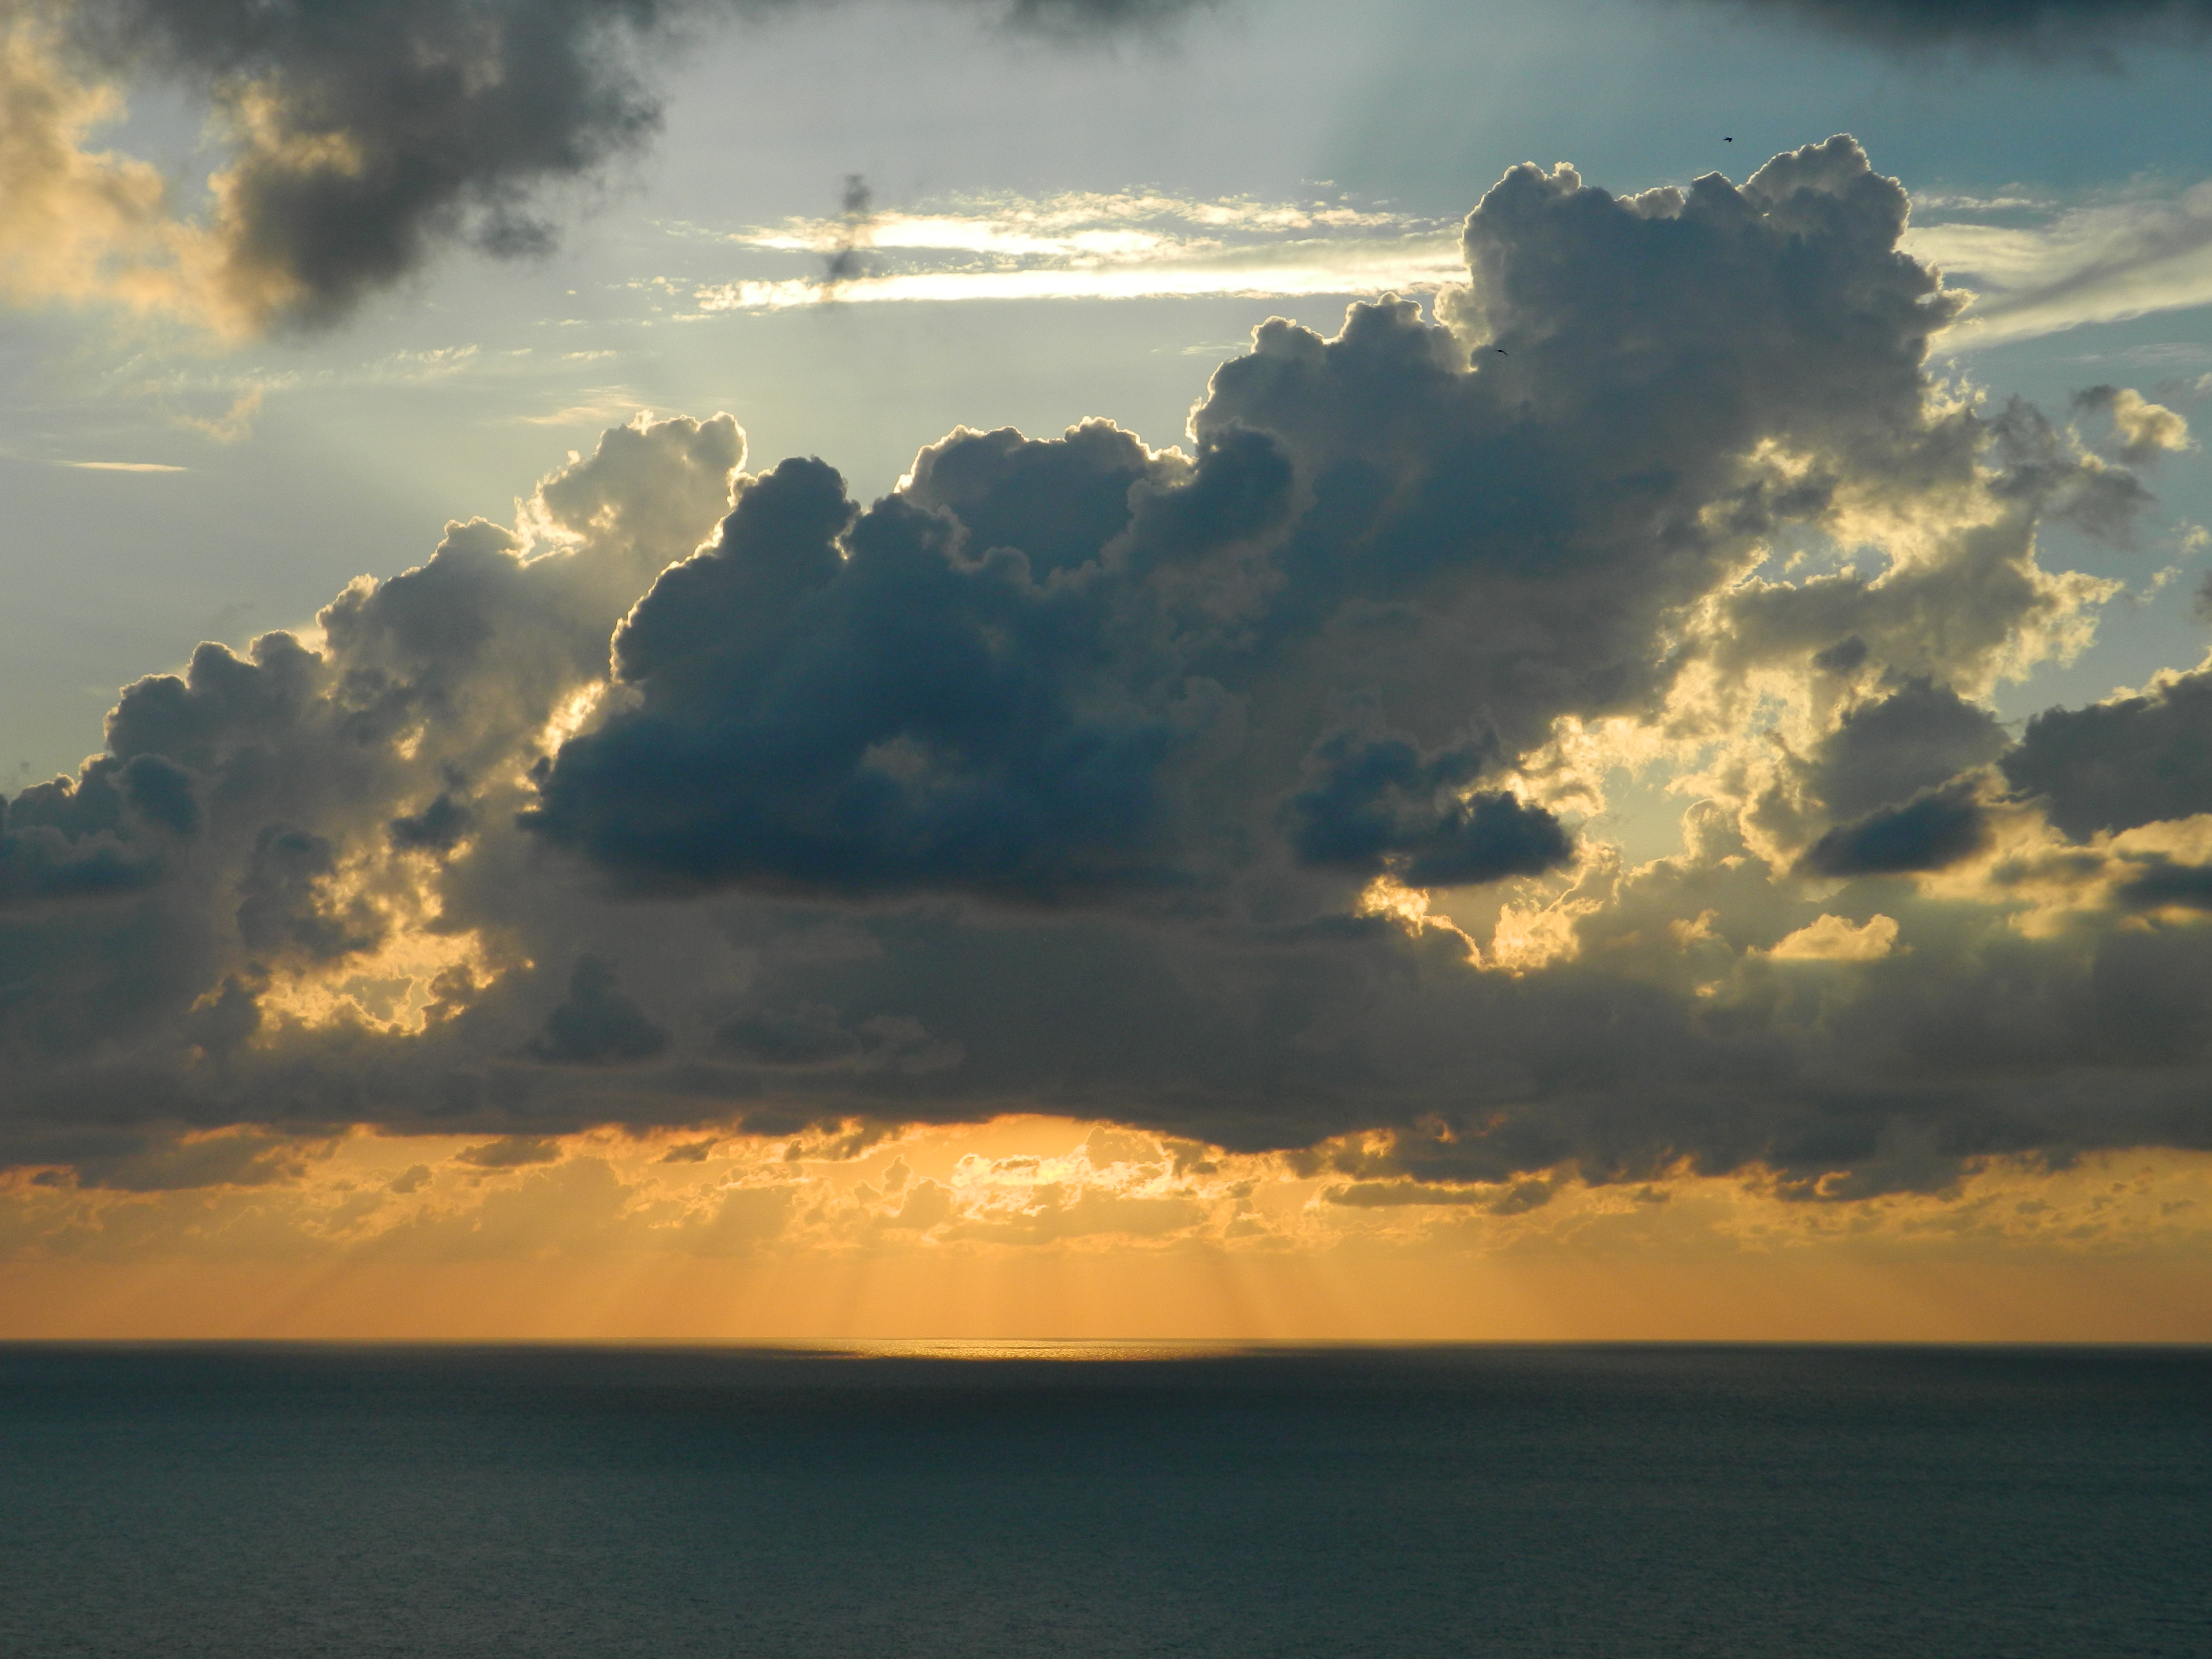
sea, coast, water, nature, ocean, horizon, cloud, sky, sun, sunrise, sunset, sunlight, morning, dawn, atmosphere, dusk, evening, reflection, seascape, bay, clouds, afterglow, meteorological phenomenon, atmospheric phenomenon